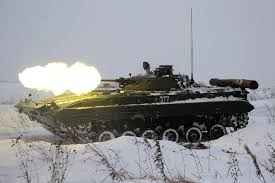
Label: BMP